Pollock–Capps House

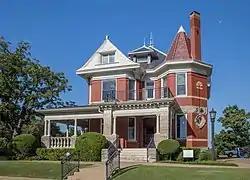
Pollock–Capps House in 2022

Pollock–Capps House is located on 1320 Penn Street in Fort Worth, Texas, next door to the Eddleman-McFarland House. The Queen Anne Victorian style home, located atop a bluff overlooking the Trinity River, was possibly designed by Howard Messer, architect of the Eddleman-McFarland House, and was named after Joseph Robert Pollock, a physician who moved to Fort Worth in 1887. Pollack and his wife Phoebe sold the house to William and Sallie Capps in 1910. William Capps was a distinguished lawyer while his wife Sallie was president of the Fort Worth Kindergarten Association and a Regent at the College of Industrial Arts in Denton. Historic Fort Worth Inc. purchased the house in 1971. Three years later the organization sold the house to Architect Robert W. Chambers.